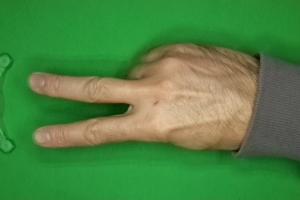
Label: scissors